C. R. Joy House

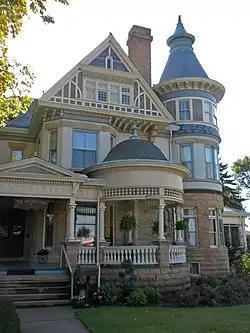

The C. R. Joy House, also known as The Grande Anne Bed & Breakfast, was a historic building located in Keokuk, Iowa, United States. It was destroyed by fire in July 2018. It was individually listed on the National Register of Historic Places in 1997. In 2002 it was included as a contributing property in The Park Place-Grand Avenue Residential District.